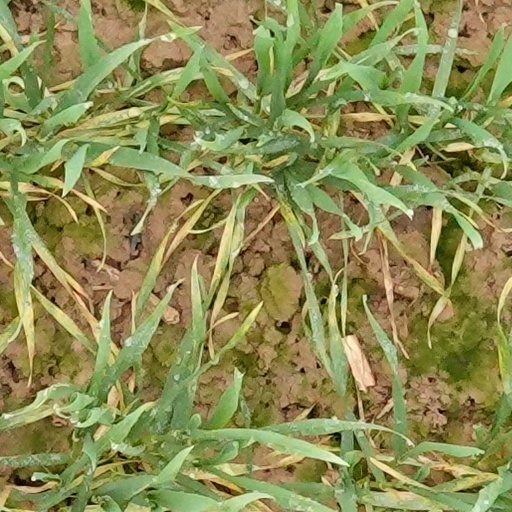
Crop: wheat